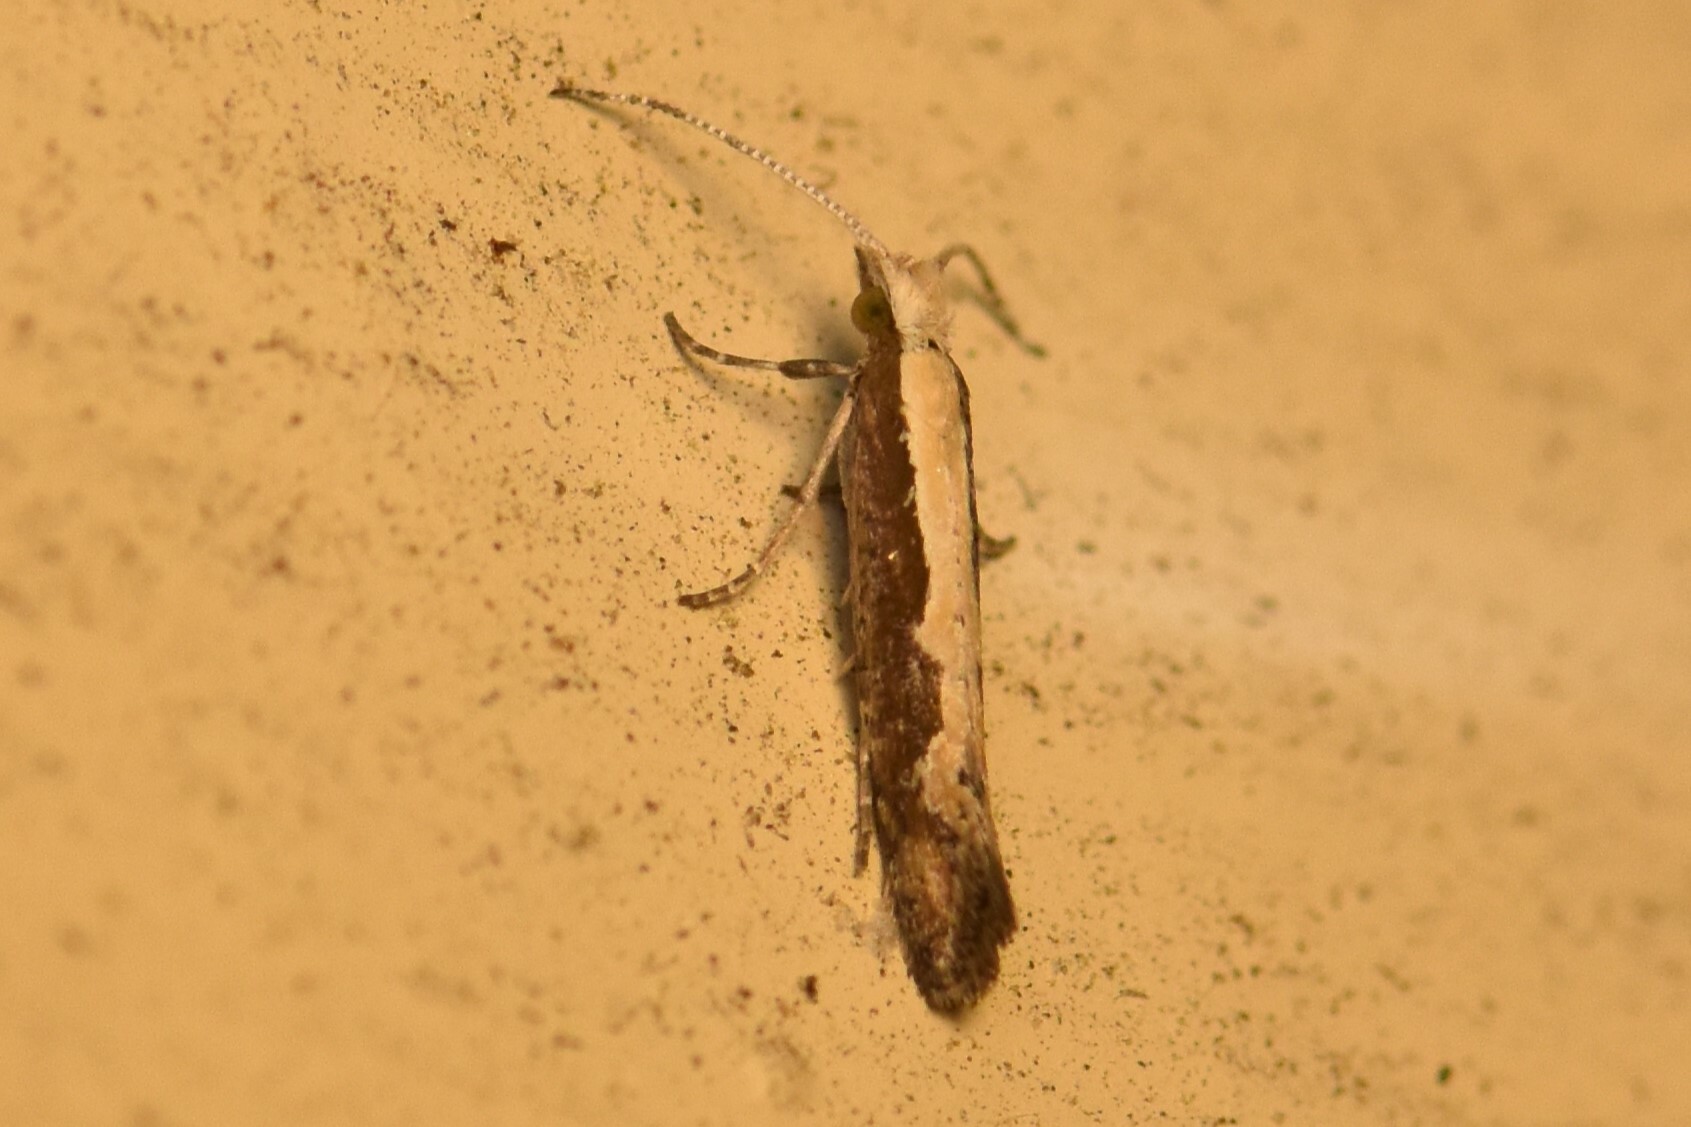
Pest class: diamondback_moth